Mechanism of sonoluminescence

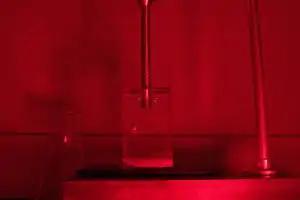
Multi-bubble sonoluminescence creates many oscillating and collapsing bubbles that will emit light. Typically the light emission is weaker than with single-bubble sonoluminescence. The bright blue dots, which are viewable when the image is viewed at high resolution are the sonoluminescencing bubbles.

One of the greatest obstacles in sonoluminescence research has been trying to obtain measurements of the interior of the bubble. Most measurements, like temperature and pressure, are indirectly measured using models and bubble dynamics.